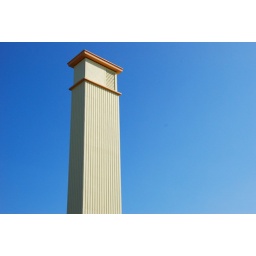
The oldest clock tower in BP